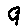
Label: 9